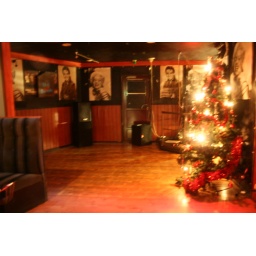
the same ones are repeated over and over on the walls around the dance floor. they are all surrounding the pole in the center.